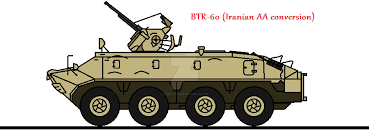
Label: BTR-60